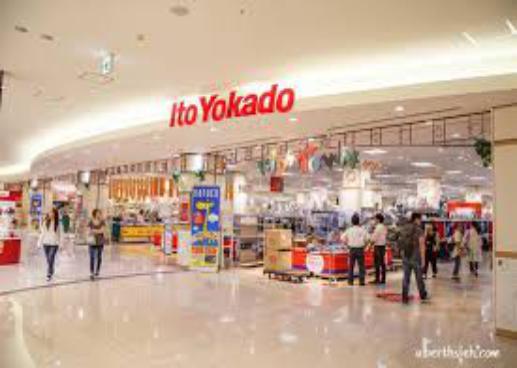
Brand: Ito-Yokado
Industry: Others